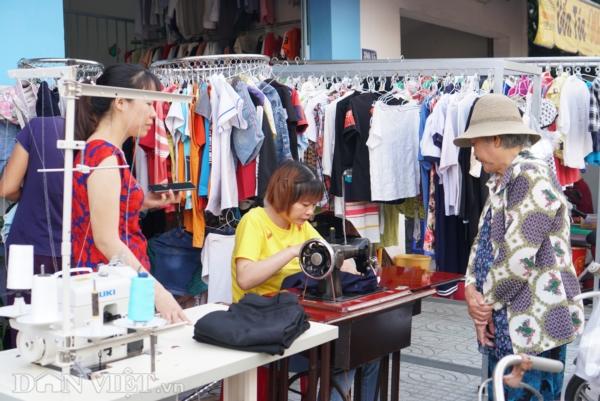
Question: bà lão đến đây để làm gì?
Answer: để chờ người phụ nữ áo vàng may xong quần áo